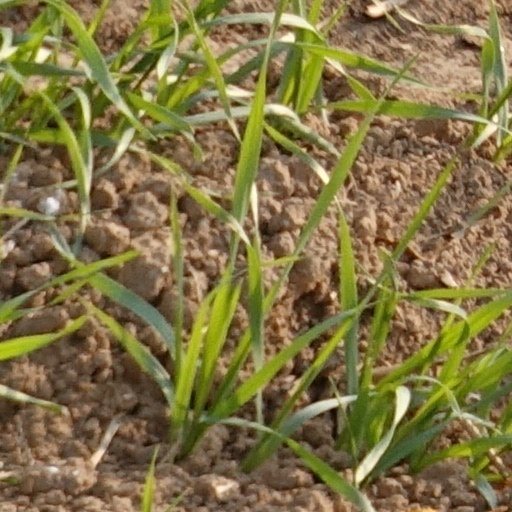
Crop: wheat